The Lost Pirate Kingdom

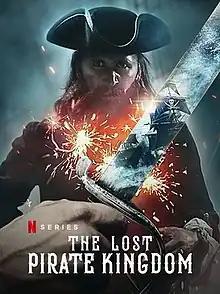
Promotional poster

The Lost Pirate Kingdom is a 2021 docuseries created for Netflix. This historical drama portrays the rise and fall of the eponymous early-18th century pirate republic based in Nassau, Bahamas. The series begins in 1715, shortly after the close of the War of the Spanish Succession, which pitted England against Spain. England had waged the war on the cheap, resorting to the use of privateers rather than incurring the expense of fully funding the Royal Navy. It was released on March 15, 2021.